John Carlin (journalist)

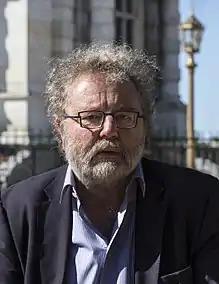
John Carlin in 2016

John Carlin (born 12 May 1956) is a British journalist and author, who deals with both sports and politics. His book "Playing the Enemy: Nelson Mandela and the Game that Made a Nation", about former South African president Nelson Mandela, is the basis for the 2009 film "Invictus".